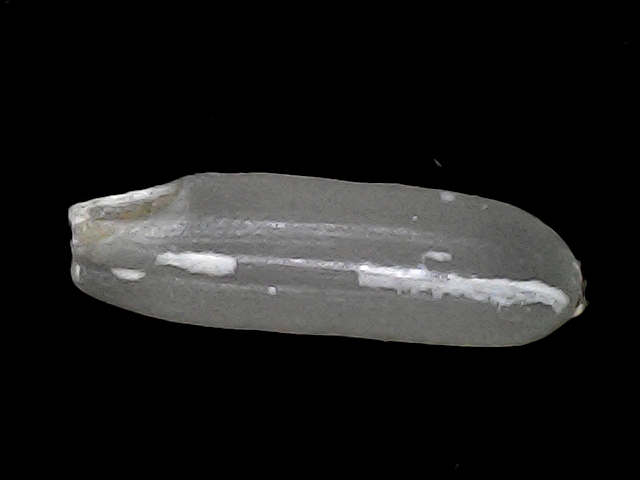
Rice variety: BRRI102